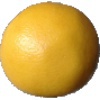
Label: Grapefruit White 1